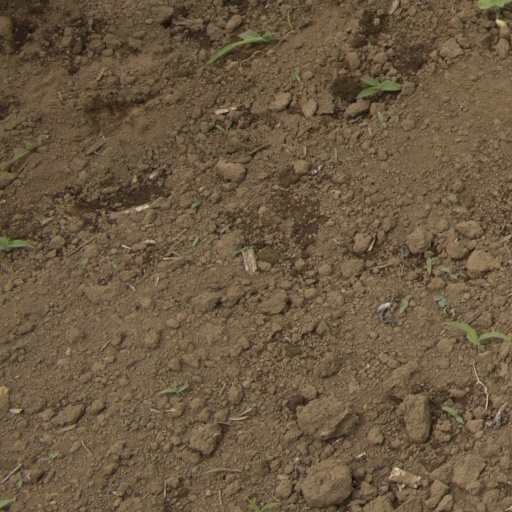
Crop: Jerusalem artichoke